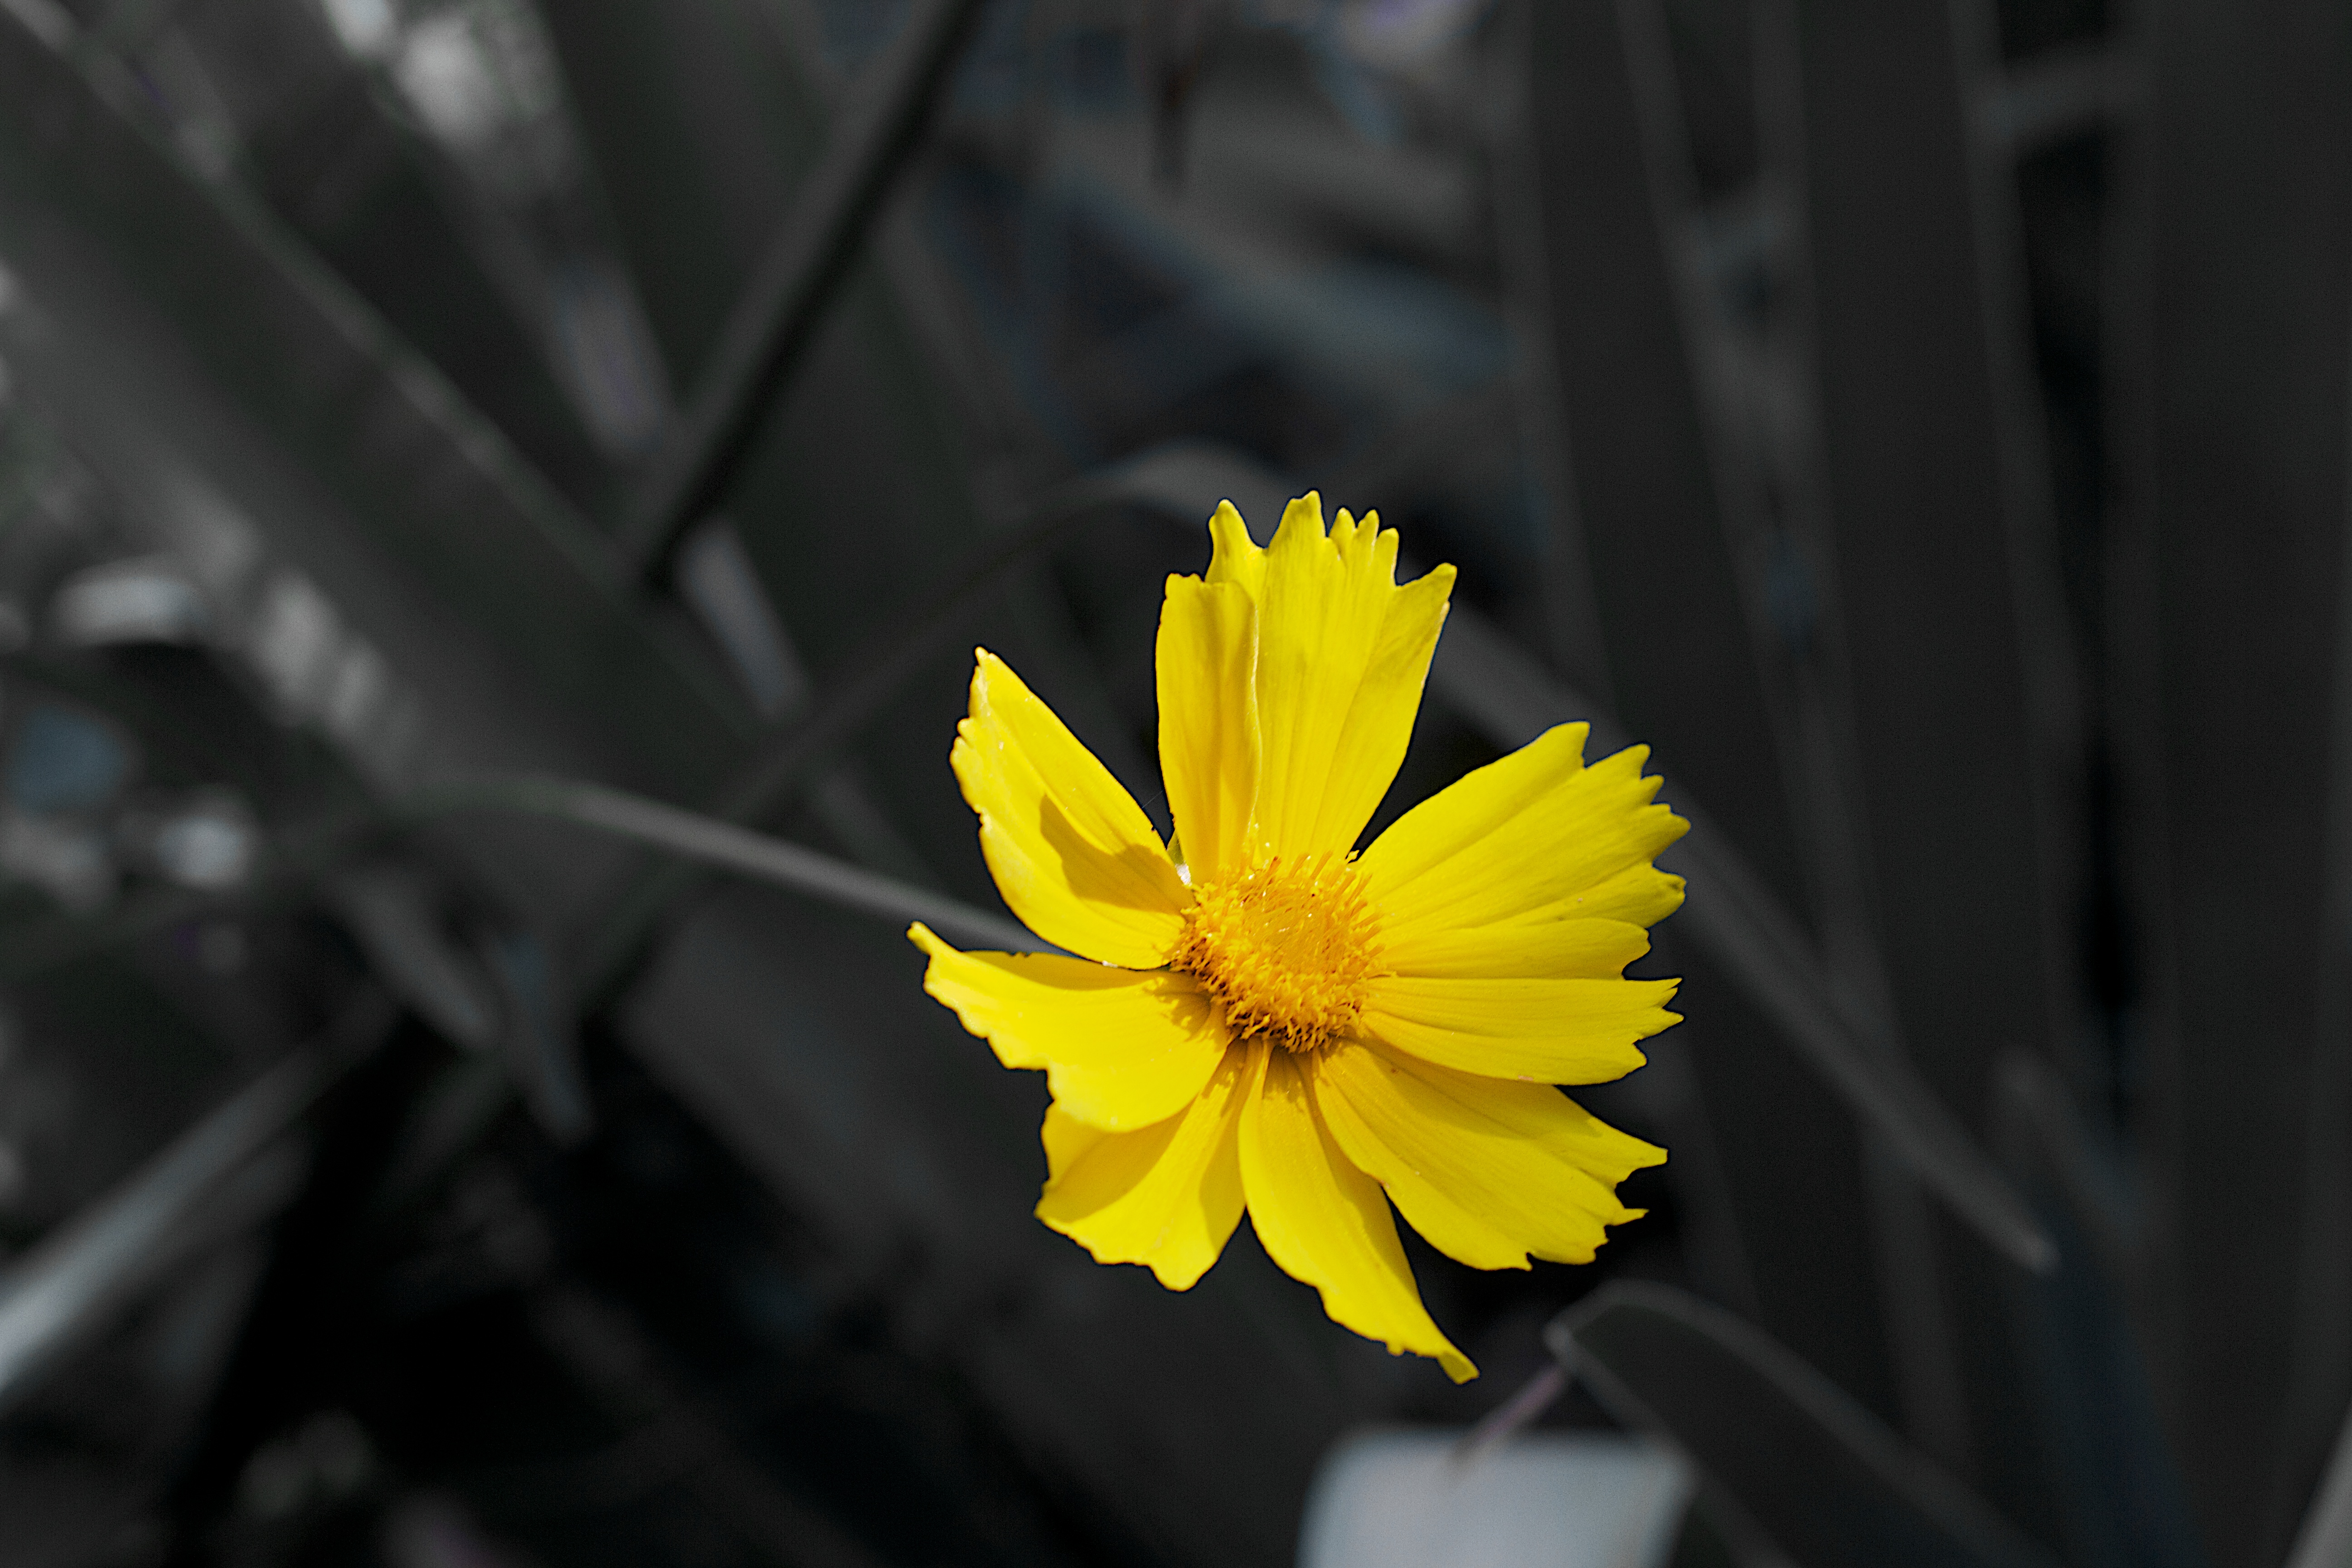
plant, photography, sunlight, flower, petal, yellow, flora, close up, macro photography, flowering plant, daisy family, plant stem, land plant